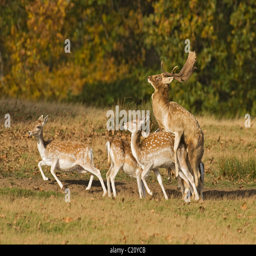
fallow deer during the rut